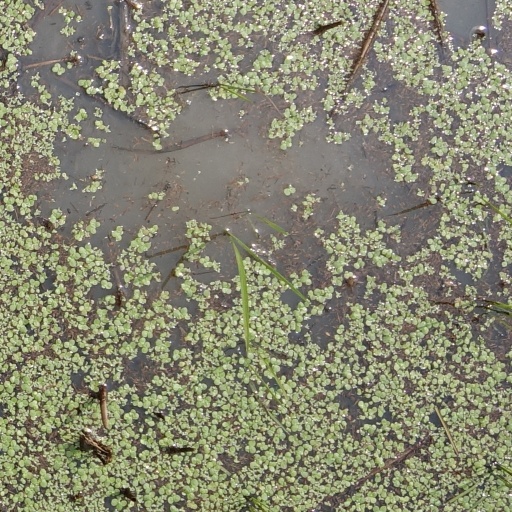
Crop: rice